Grand Central Terminal

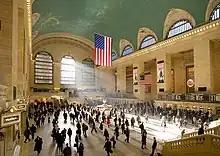
Morning pedestrian traffic in the Main Concourse

Grand Central Terminal was designed and built with two main levels for passengers: an upper for intercity trains and a lower for commuter trains. This configuration, devised by New York Central vice president William J. Wilgus, separated intercity and commuter-rail passengers, smoothing the flow of people in and through the station.